Andrés Chicaiza

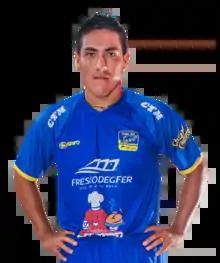
Chicaiza with Delfín in 2017

Luis Andrés Chicaiza Morales (born 3 April 1992) is an Ecuadorian footballer who plays for Delfín on loan from Liga de Quito.